The Plane Train

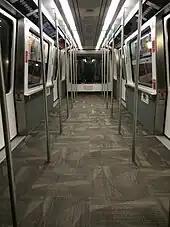
The 2011–2020 interior of one of the original C-100 vehicles in 2014

On the platforms and inside the trains, color video displays provide system information in eight languages (English, French, German, Spanish, Japanese, Chinese, Arabic and Korean) as well as information about dining and shopping options in the concourses. Platform displays announce the time of arrival for the next train and its destination.